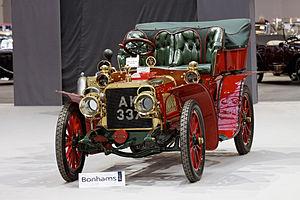
Les automobiles Perpère-Darracq S.A. sont créées en 1897 à Suresnes par Raoul Perpère et Alexandre Darracq. L’appellation devient Talbot-Darracq en 1920 puis Talbot à partir de 1922.